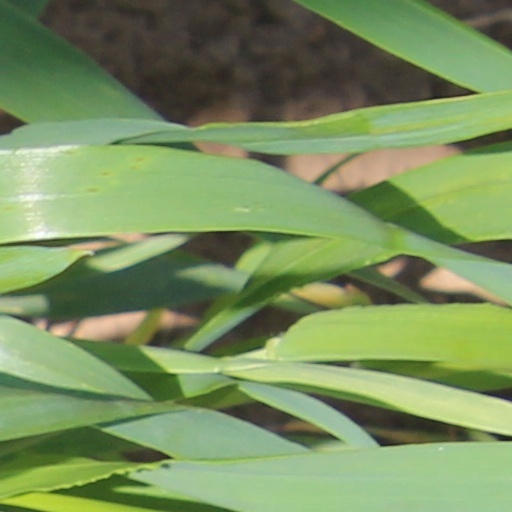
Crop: wheat